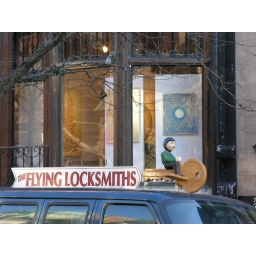
.. experts in the field of flying locks.